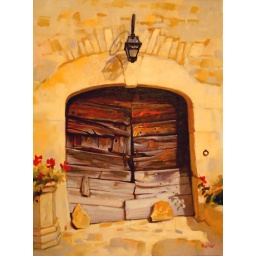
Oil on canvas (30 x 40 cms) Centuries-old barn door at friends' house in Aveyron.